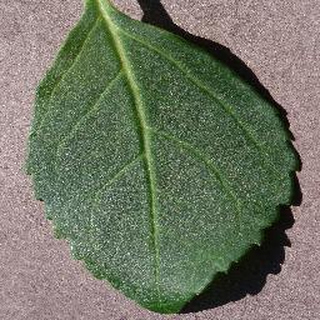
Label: healthy_cherry